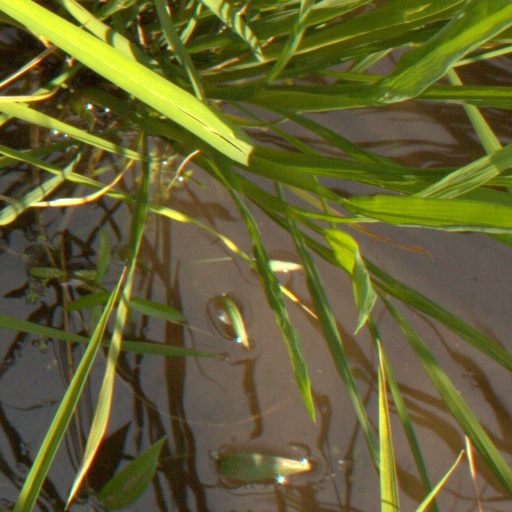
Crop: rice